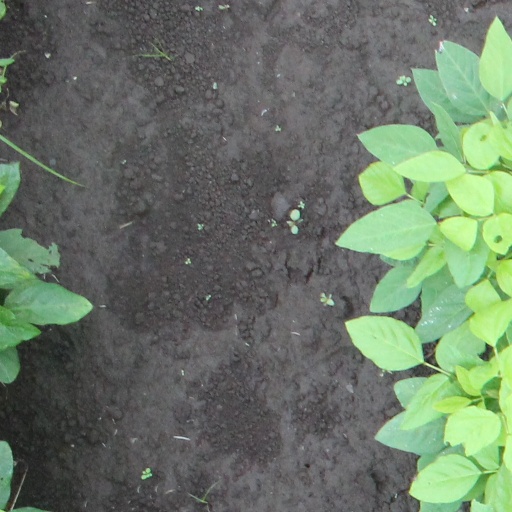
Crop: soybean